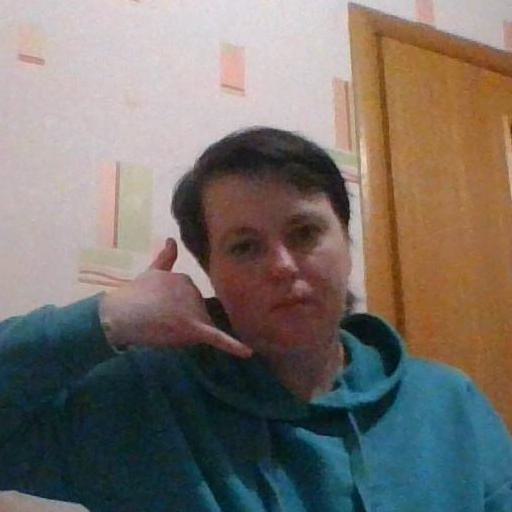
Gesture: call